Guerino Bertocchi

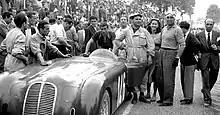
Bertocchi (center) in Piacenza with the Maserati A6 CS and driver Mario Angiolini, 11 May 1947

Guerino Bertocchi (October 29, 1907 – April 13, 1981) was an Italian mechanic and racing driver known for his lifelong association with Maserati.